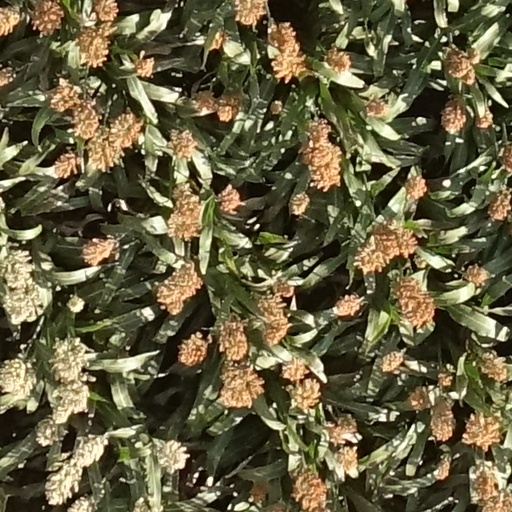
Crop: sorghum